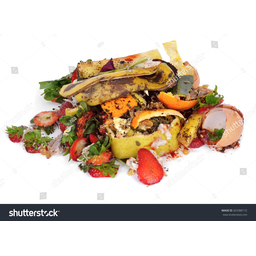
Label: trash